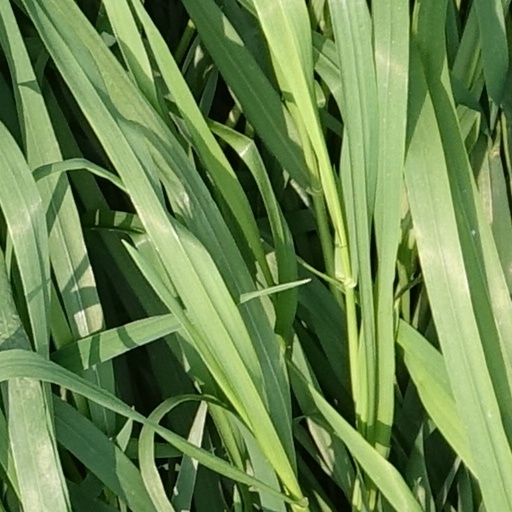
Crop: wheat